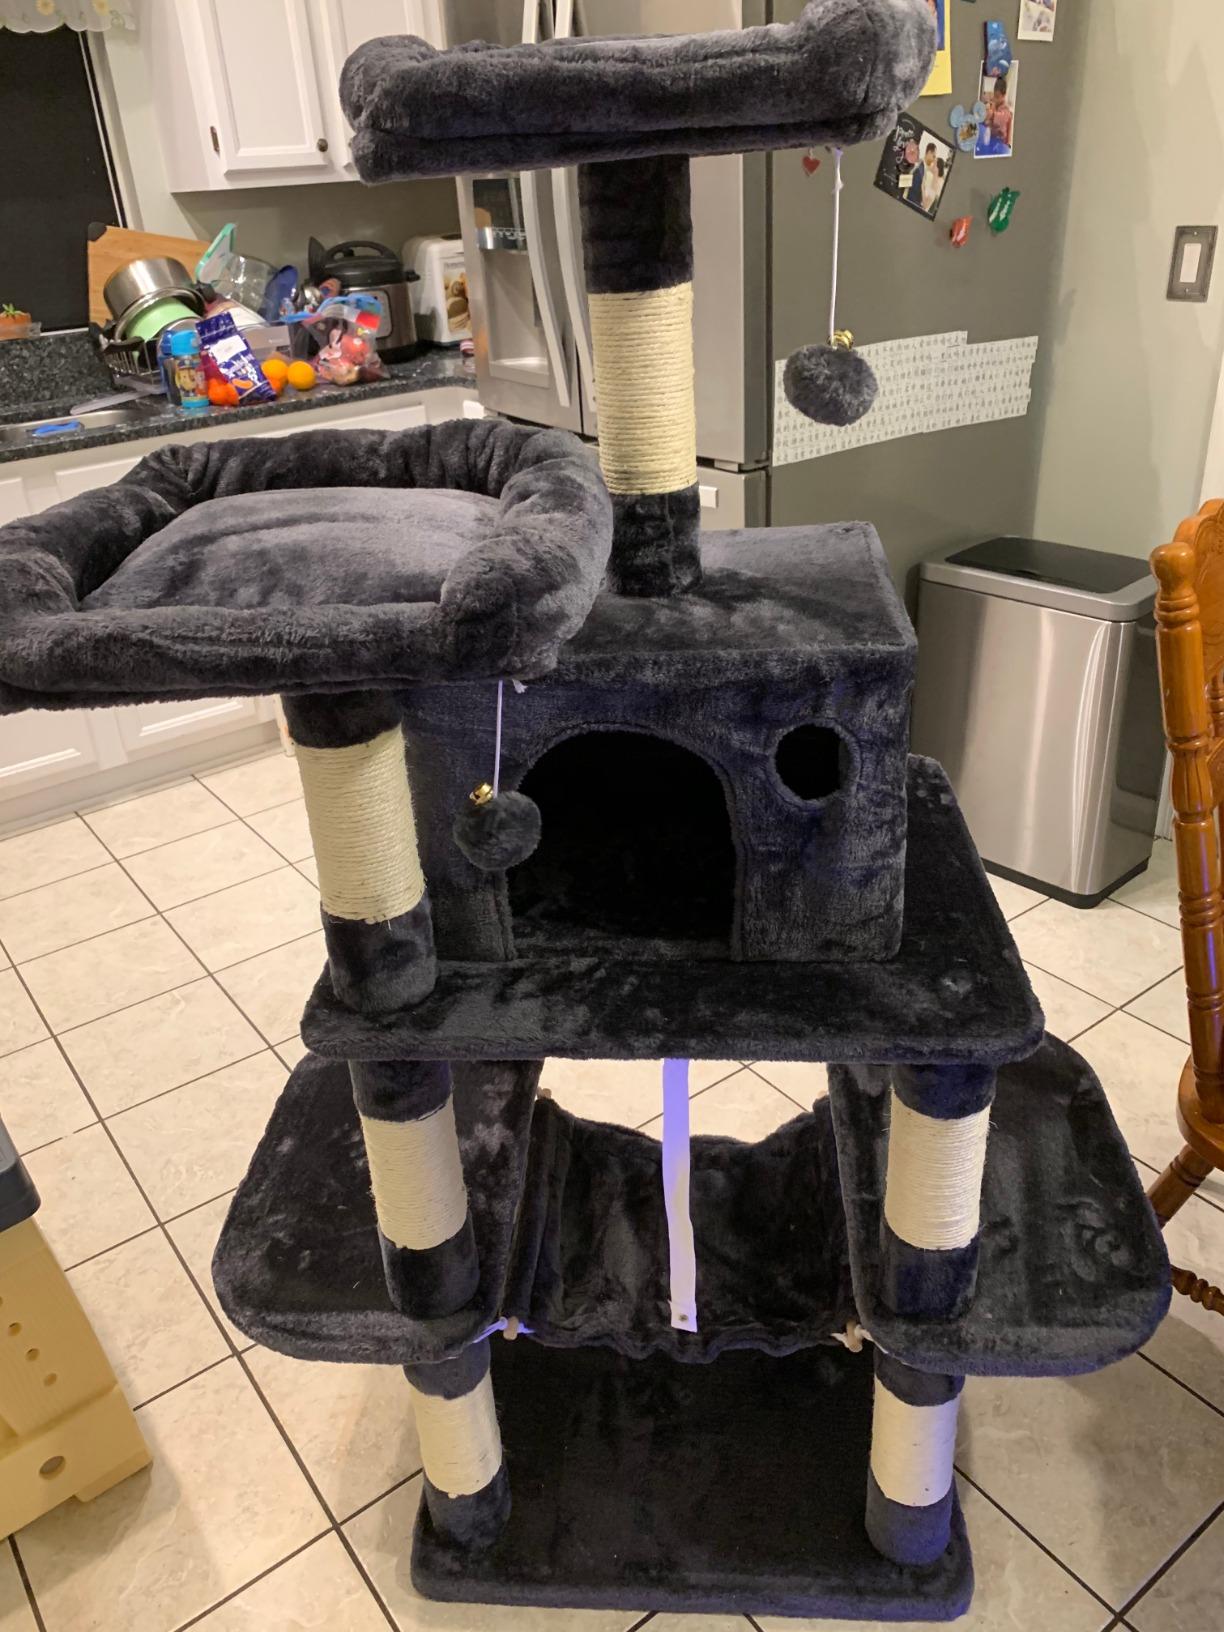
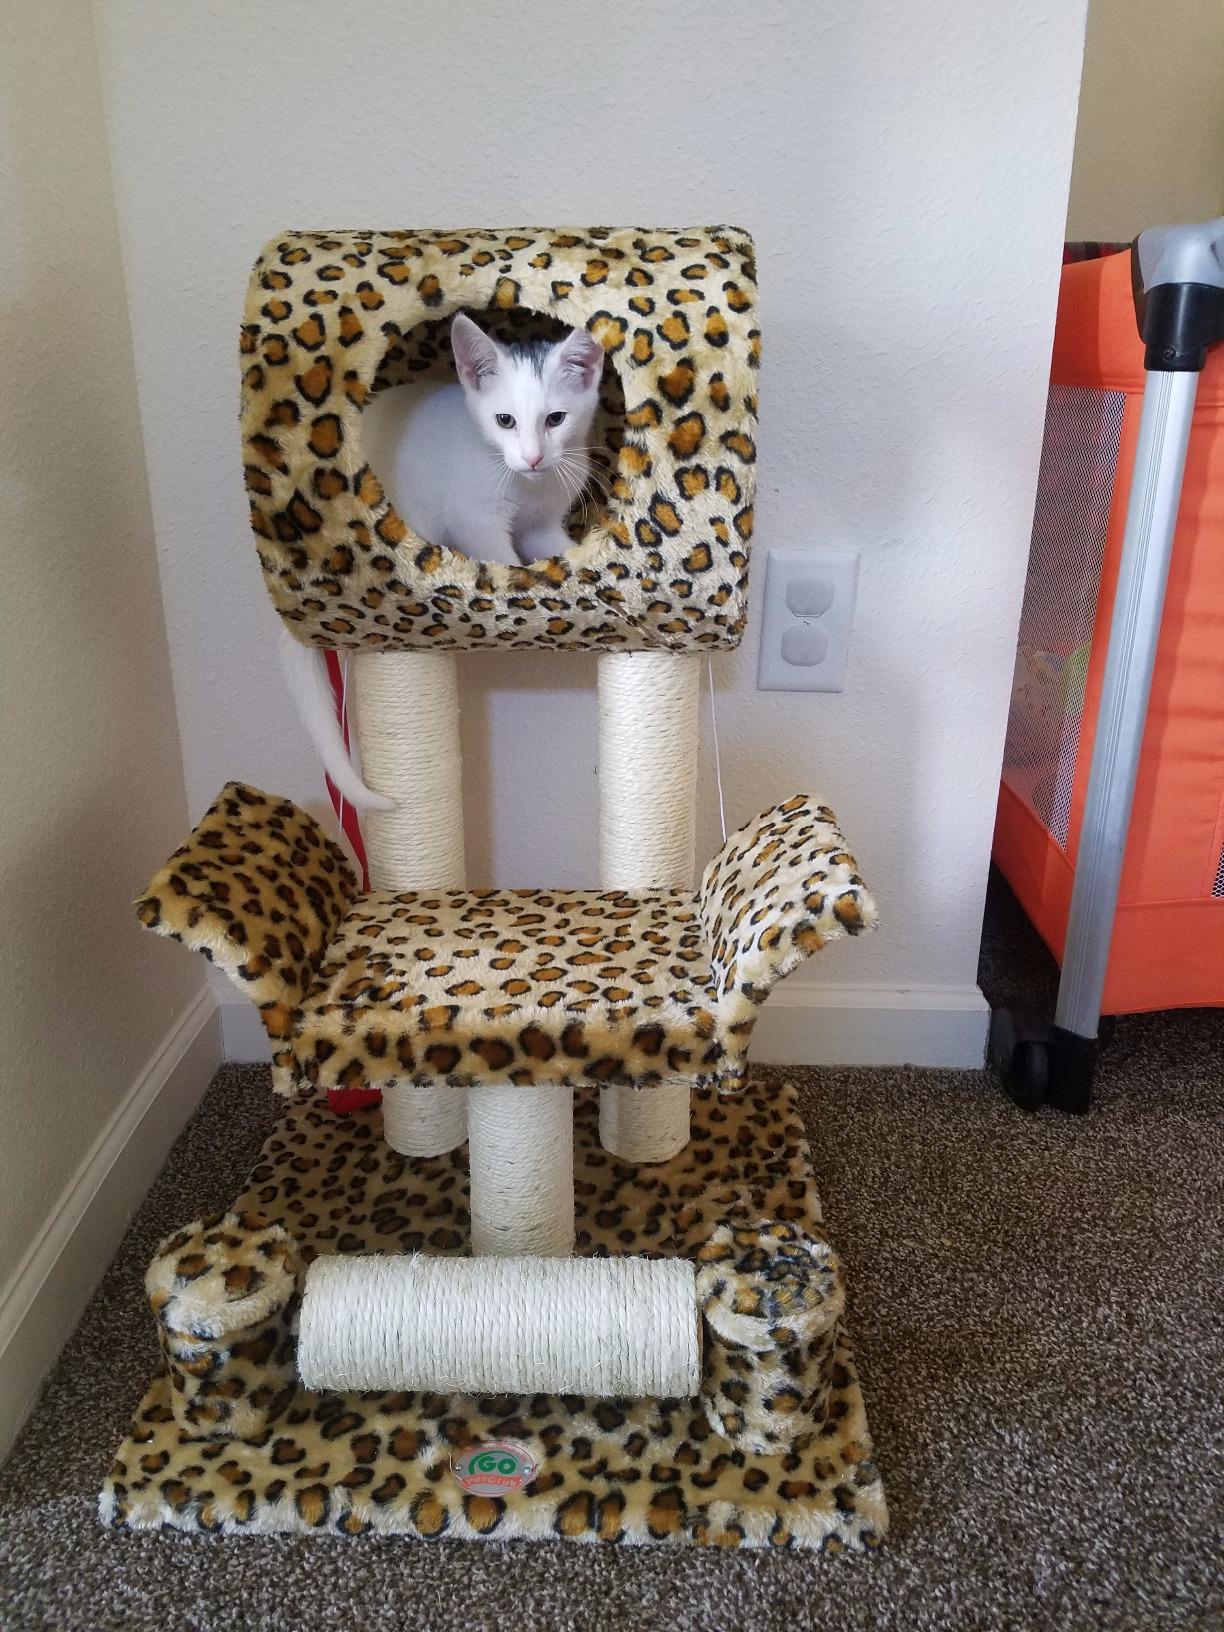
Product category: items_cat tree
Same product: no